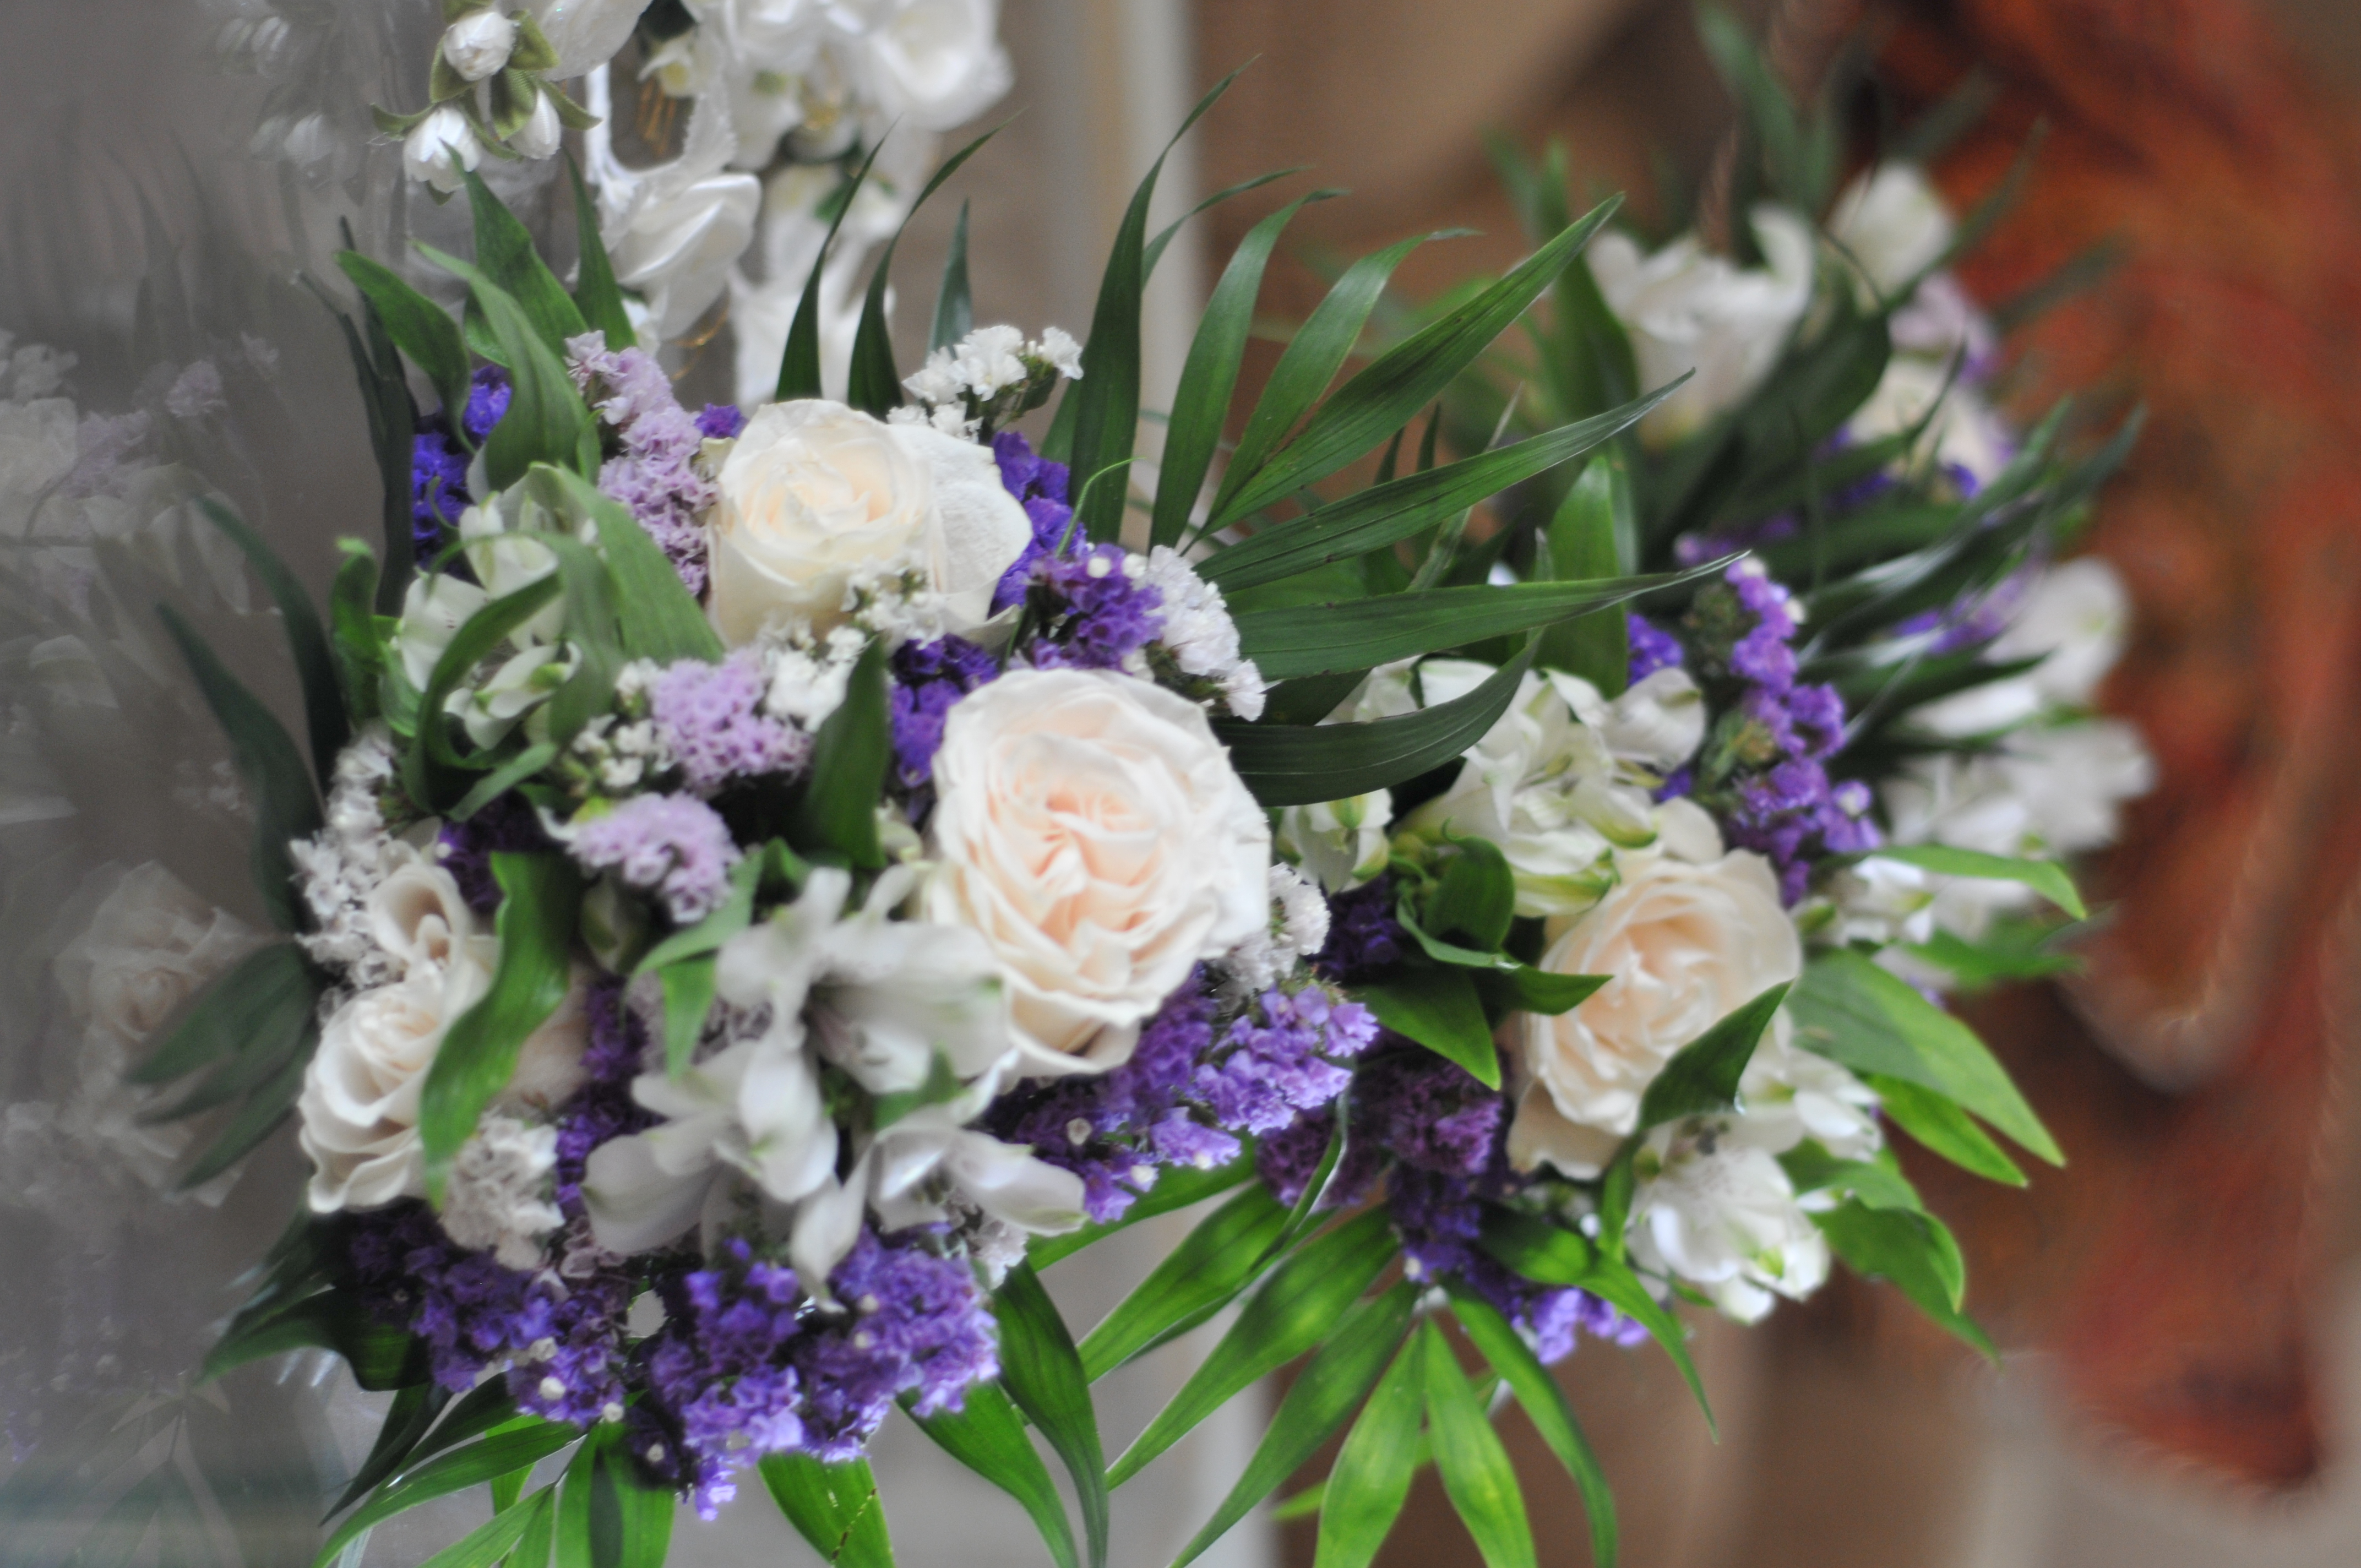
flower, bouquet, flower arranging, floristry, cut flowers, lavender, floral design, purple, plant, lilac, flowering plant, ikebana, artwork, art, petal, wildflower, rose, annual plant, building, centrepiece, ceremony, rose family